Michael Williams (film producer)

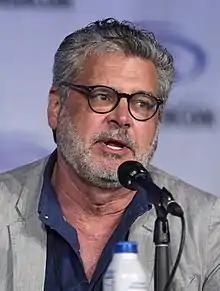
Williams at the 2022 WonderCon

Michael Williams (born February 14, 1957) is an American producer. He won an Academy Award for Best Documentary Feature for the documentary "The Fog of War: Eleven Lessons from the Life of Robert S. McNamara" in 2004. He also won an Emmy Award in 2004 for "Queer Eye for the Straight Guy", which he created. "Queer Eye" was rebooted in 2018, for which Williams won six consecutive Primetime Emmys for Outstanding Structured Reality Program. He is co-owner and principal of Scout Productions, a film and television production company based in Los Angeles, California. He graduated from the School of Communications at Boston University. In 1979, Williams began his career as a location scout for "Spenser for Hire", which filmed in Boston.